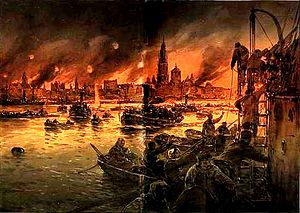
Belejringen af Antwerpen / Slaget / Belgisk tilbagetrækning
Belgiske og britiske soldater forsøger at nå til Holland med båd. Maleri af Willy Stöwer
Belejringen af Antwerpen var et slag mellem tyske og Belgiske, britiske og franske arméer omkring den befæstede by Antwerpen under 1. verdenskrig. Tyske tropper belejrede en belgisk garnison af fæstningstropper, den belgiske feltarmé og den britiske Royal Naval Division i Antwerpen området efter den tyske invasion af Belgien i august 1914. Byen, som var omgivet af forter, der blev kaldt den nationale skanse, blev belejret i syd og øst af tyske styrker. De belgiske styrker i Antwerpen gennemførte tre udfald i slutningen af september og begyndelsen af oktober, hvilket forstyrrede tyske planer om at sende tropper til frankrig, hvor der var brug for forstærkninger til at imødegå de franske arméer og det British Expeditionary Force.